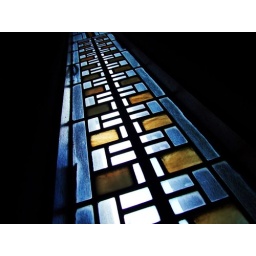
A stained glass window in Unity Temple in Oak Park, IL.